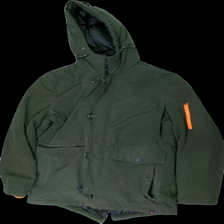
View: front
Type: Winter jacket
Category: Ladies
Brand: Not in the list
Brand text on label: denim project
Colors: Green
Material: 100% polyester
Cut: Regular
Size: XL
Season: Winter
Stains: Minor
Holes: Major
Price range: 100-150
Recommended usage: Export